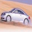
Label: automobile